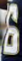
Number: 6